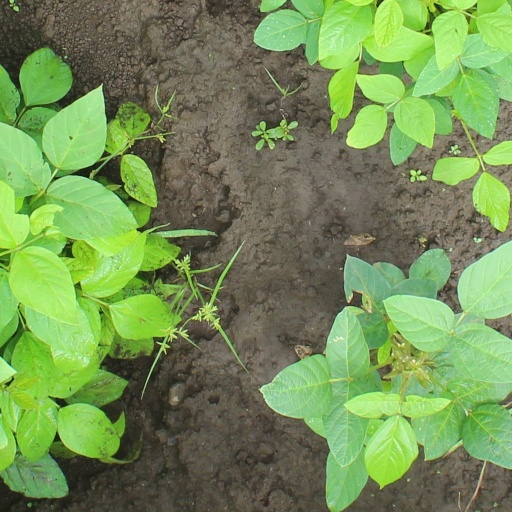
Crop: soybean